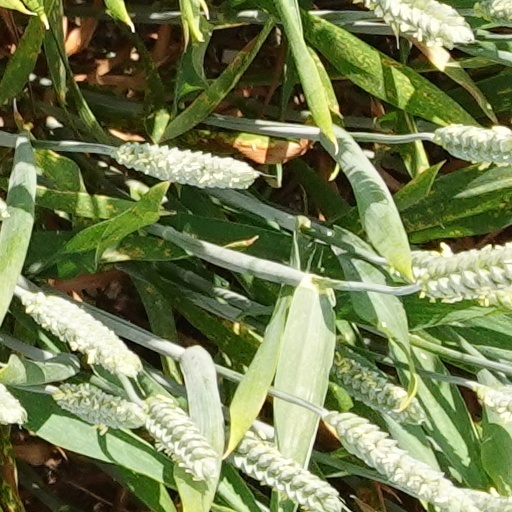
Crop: wheat